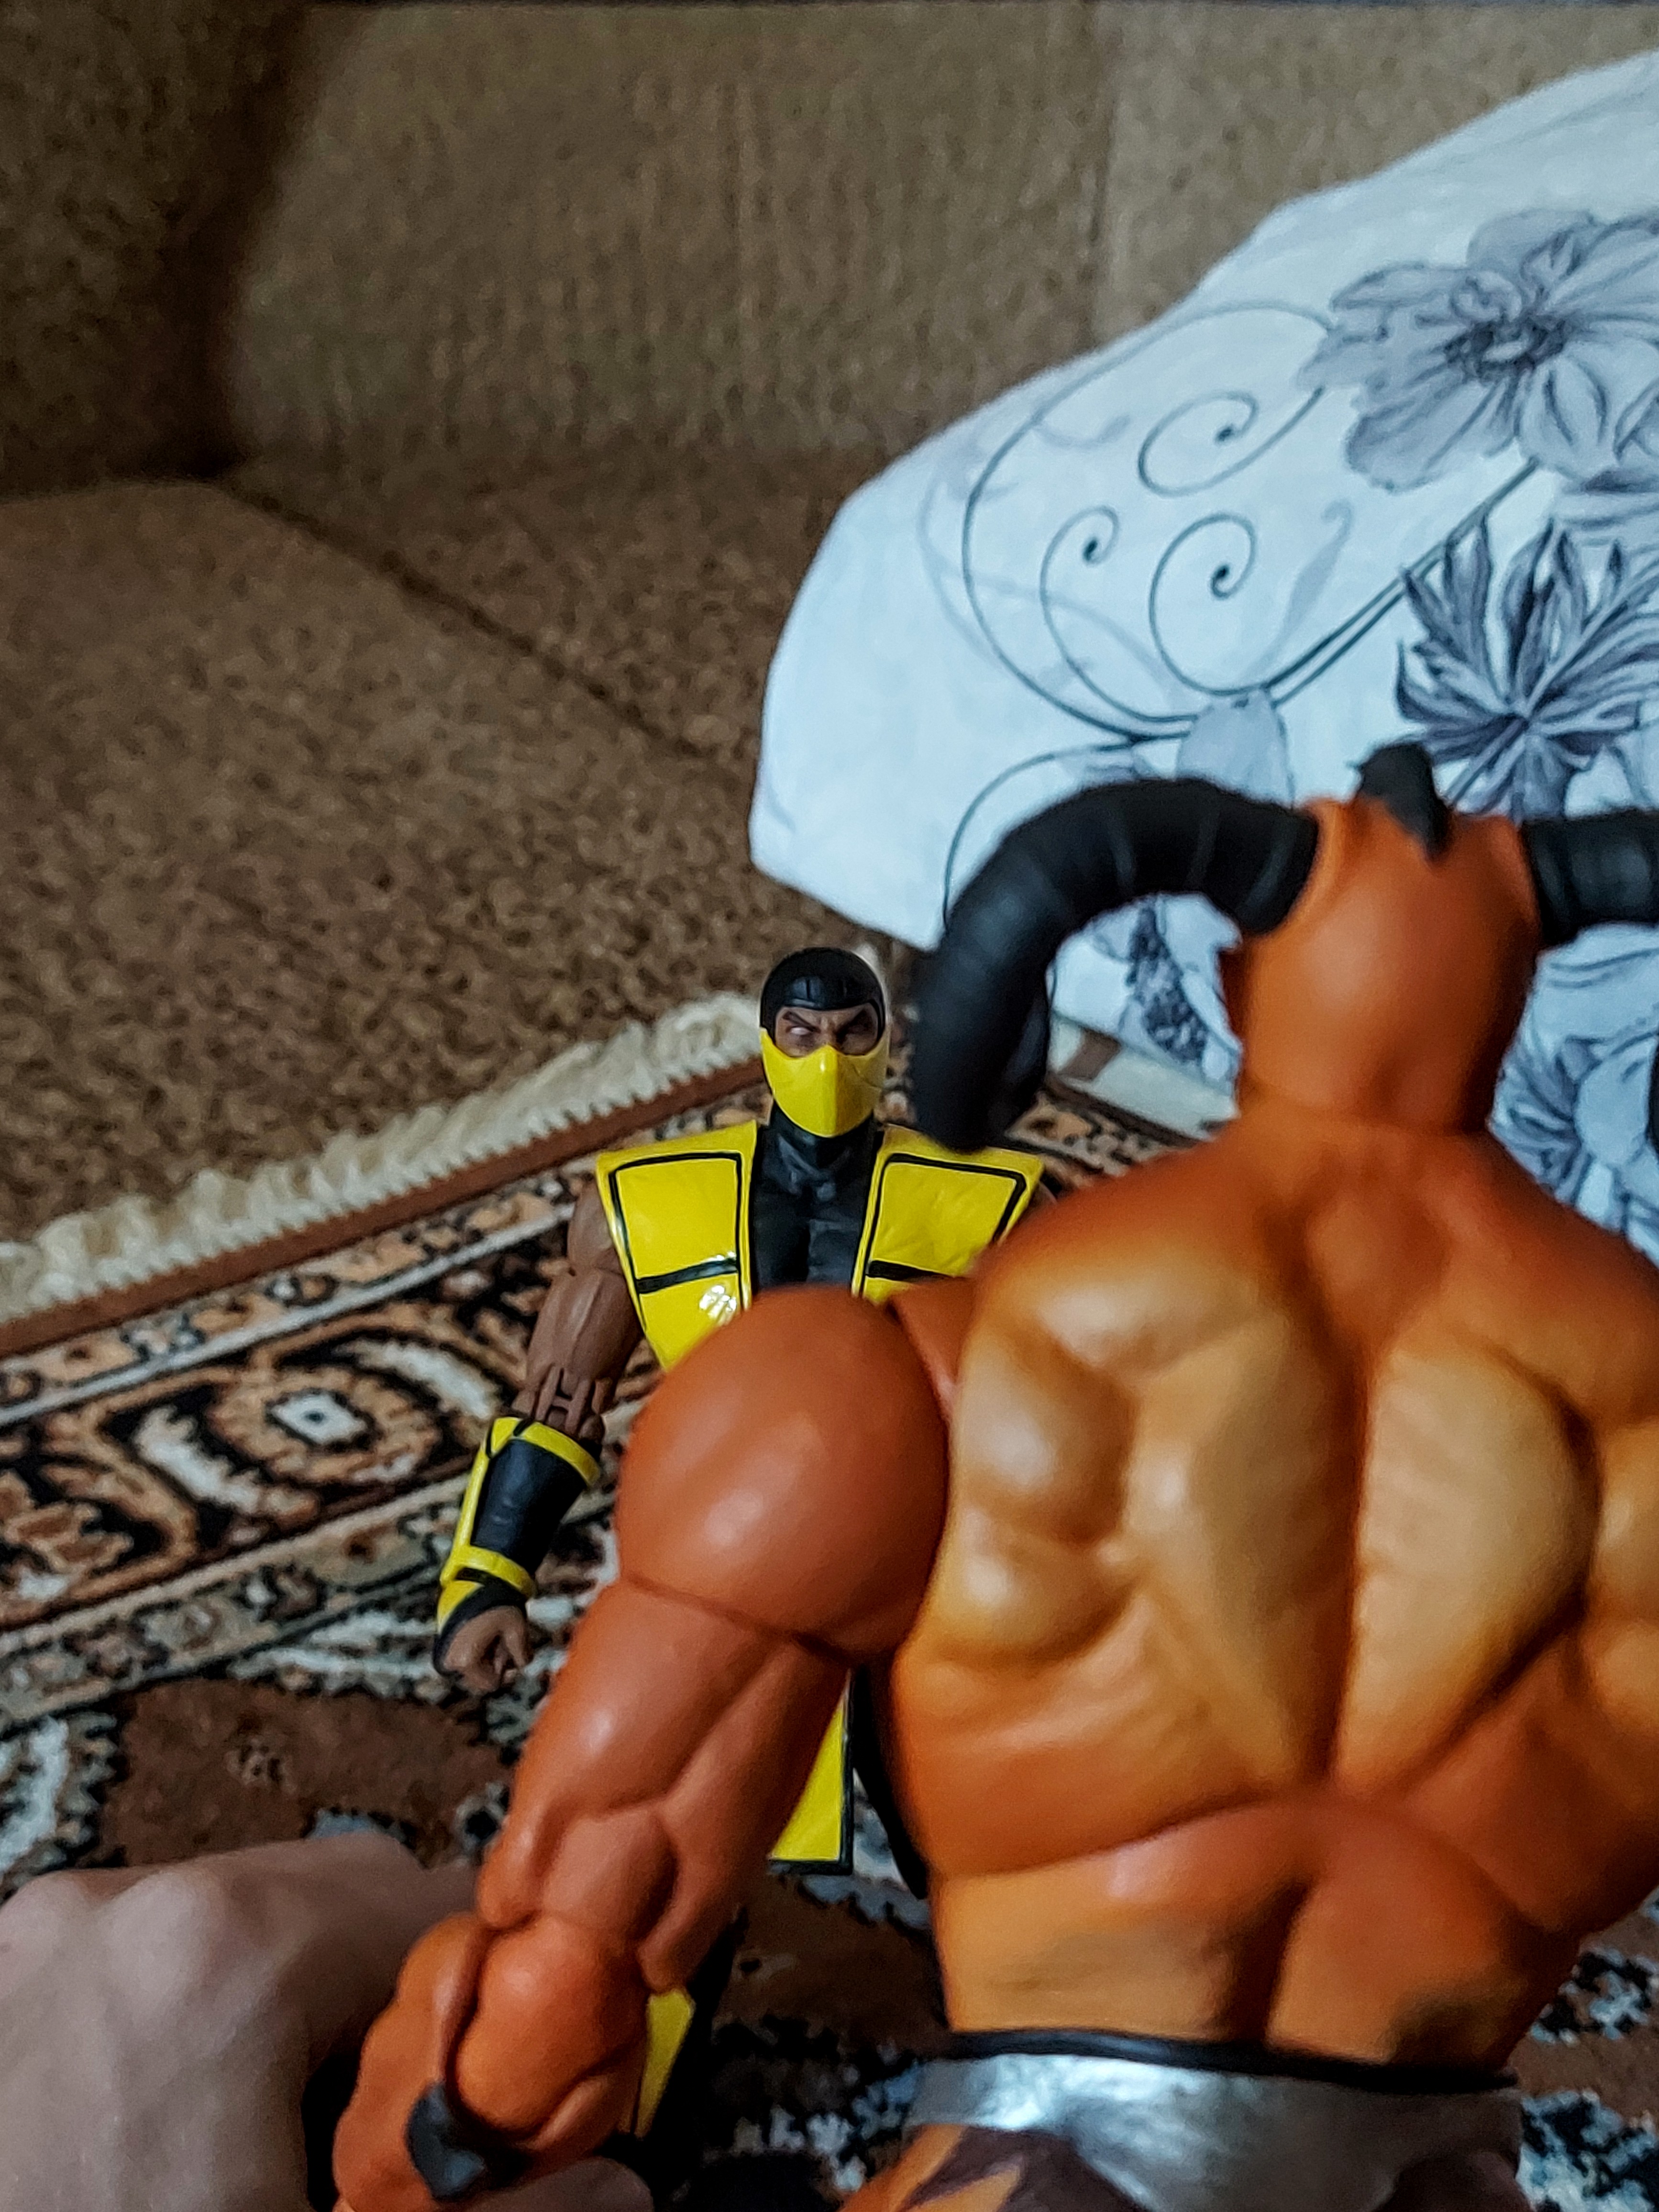
Shokan, storm, collectibles, warrior, fighter, action, figure, bodybuilder, toy, muscle, human body, bodybuilding, thigh, chest, Barechested, trunk, abdomen, elbow, knee, human leg, fictional character, action figure, comfort, flesh, physical fitness, wrist, hero, figurine, fiction, linens, superhero, thumb, couch